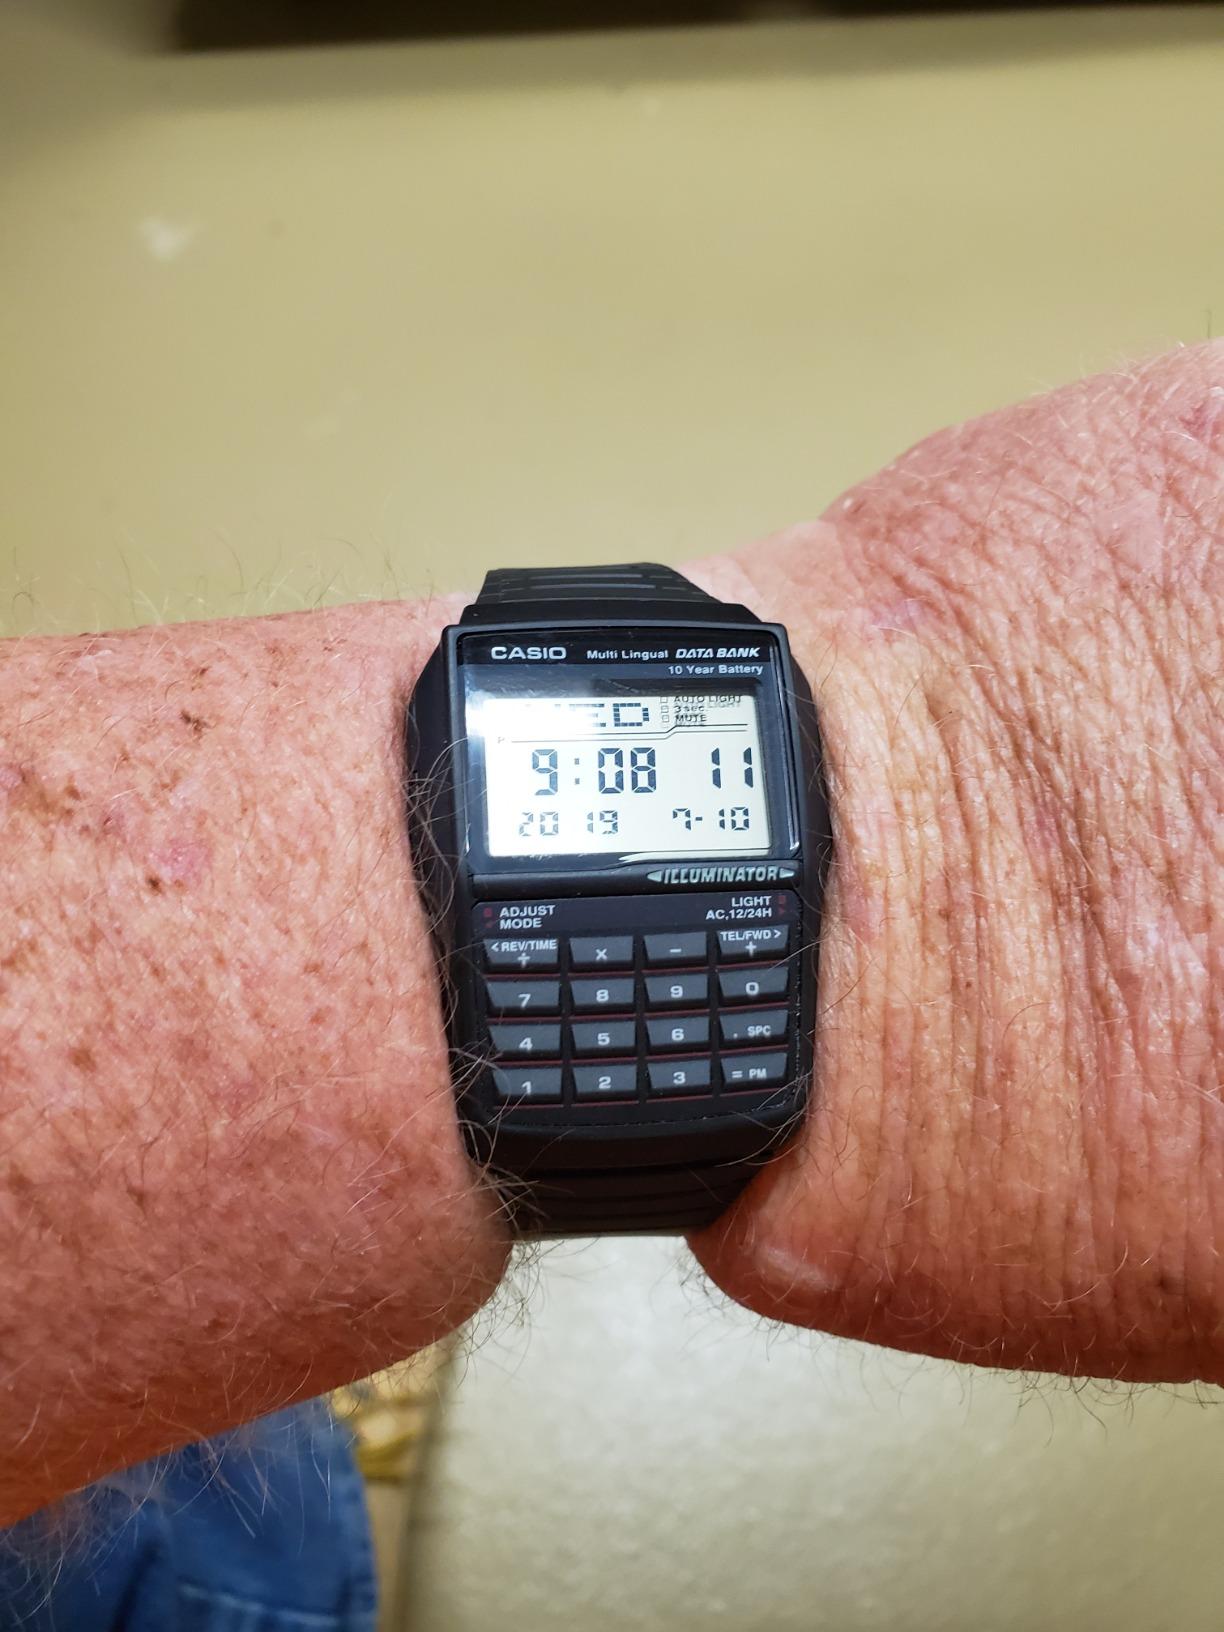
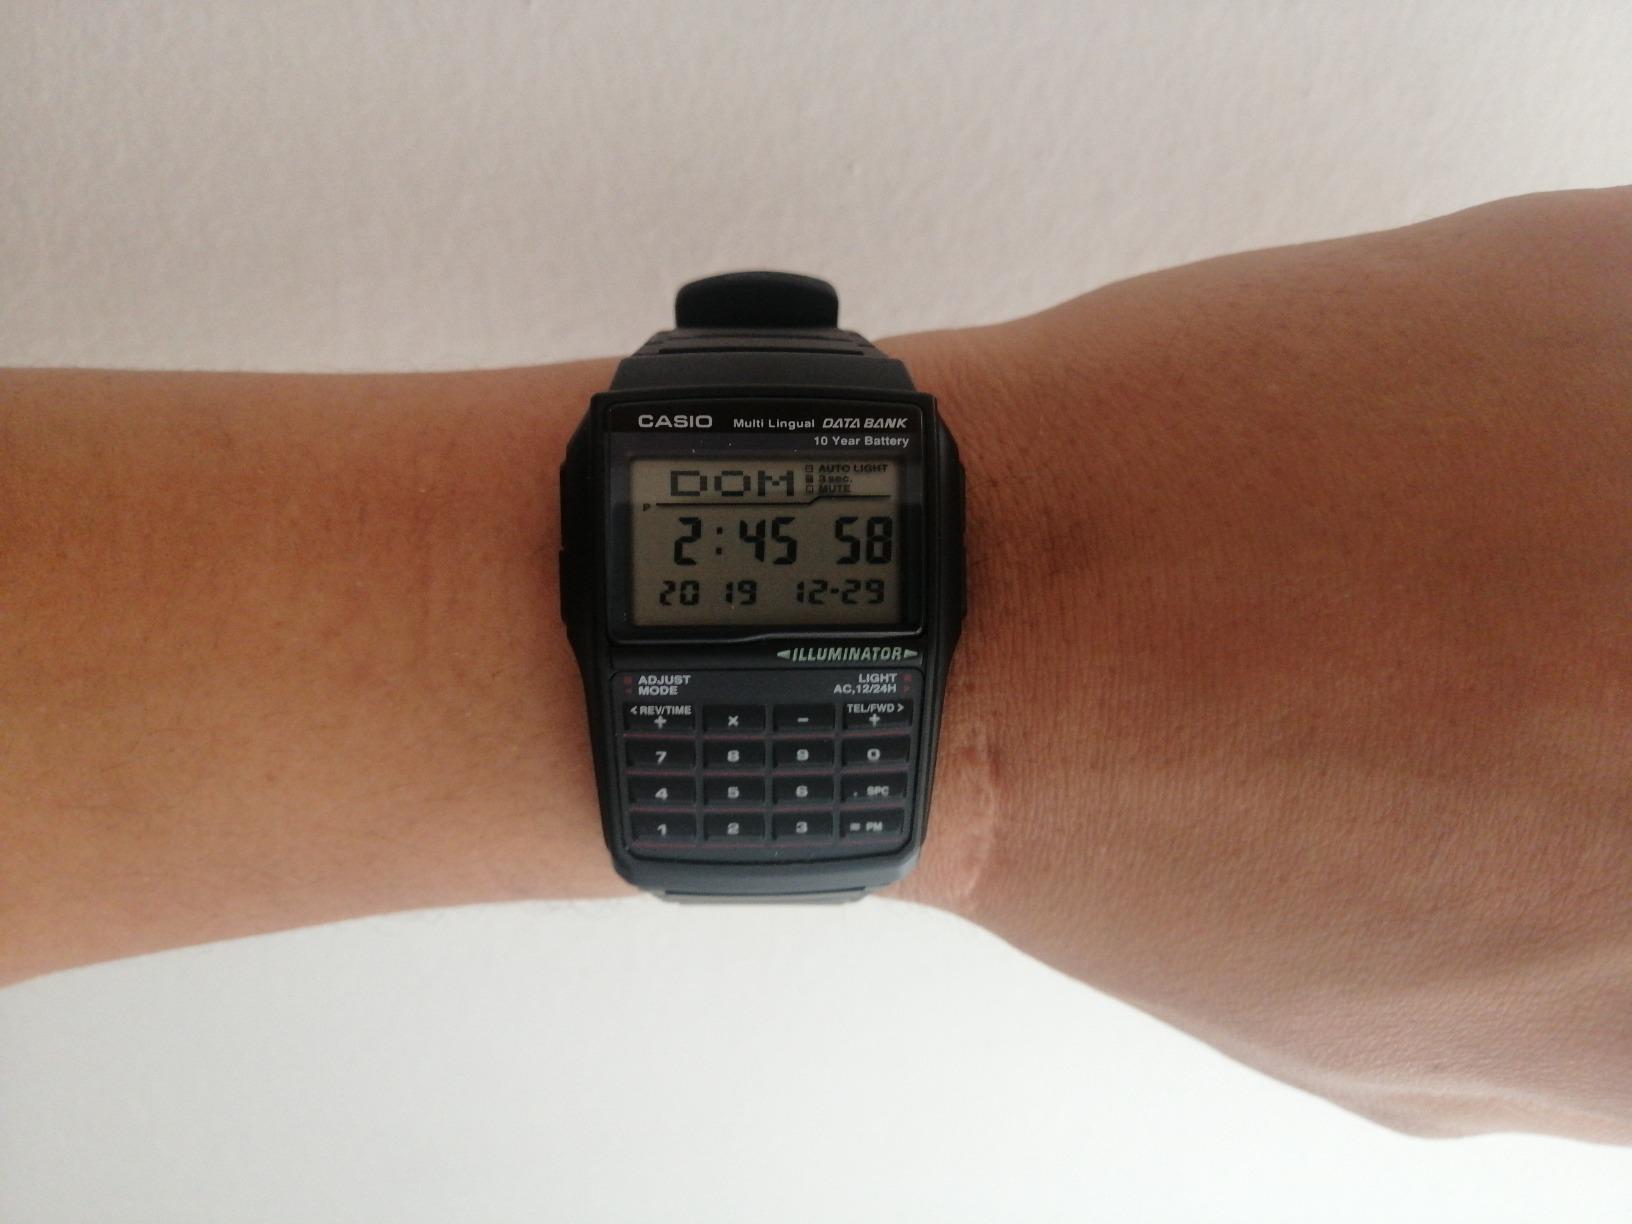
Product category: accessories_watch
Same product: yes